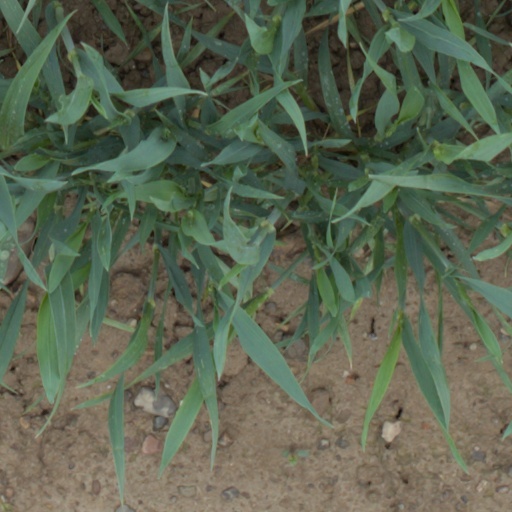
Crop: wheat